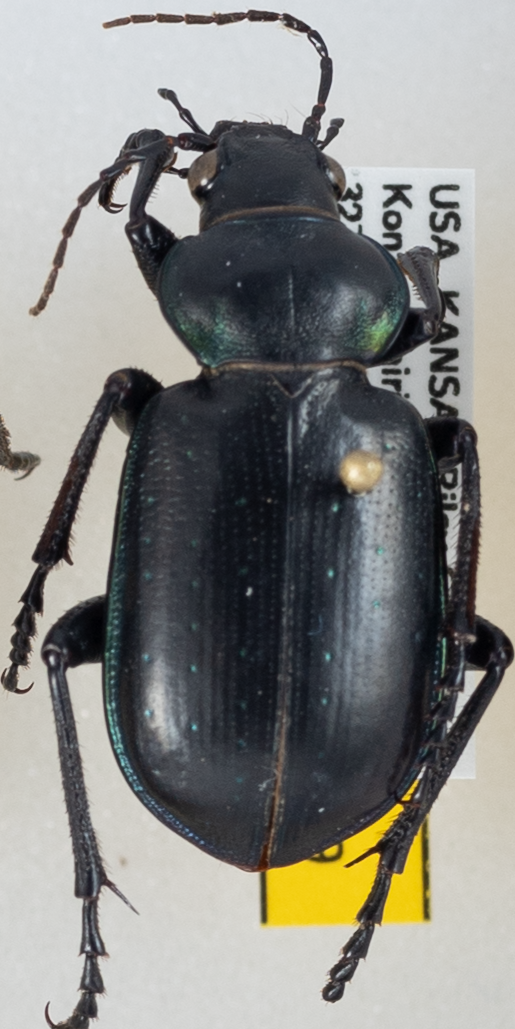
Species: Calosoma affine
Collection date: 2019-09-11
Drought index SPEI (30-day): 1.498
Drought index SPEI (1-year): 1.69
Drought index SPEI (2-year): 1.029